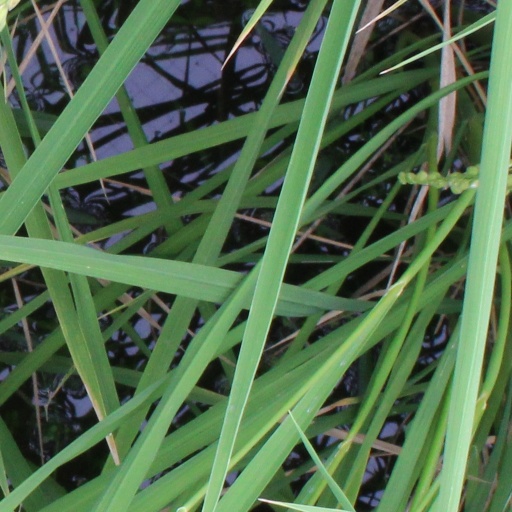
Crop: rice